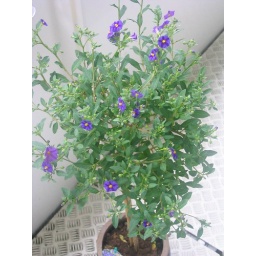
After three weeks, it looks like this plant has found its way around my balcony and starts growing and blossoming.